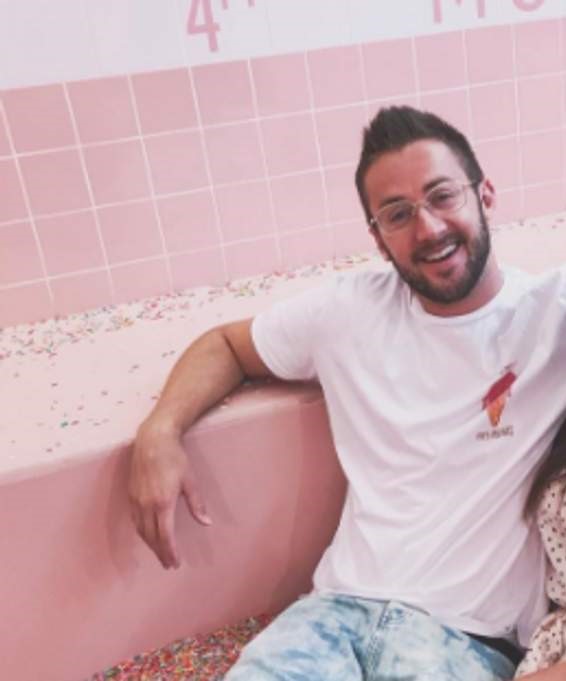
Gender: men